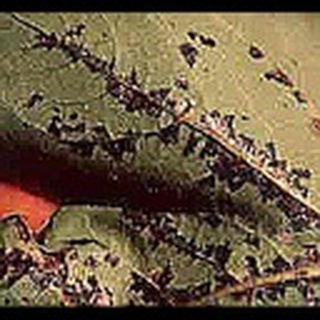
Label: cotton_bacterial_blight